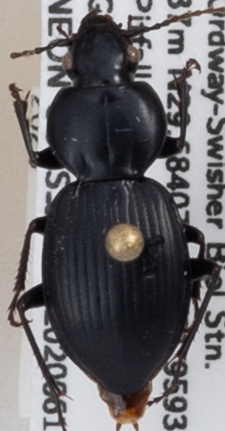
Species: Cyclotrachelus faber
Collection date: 2020-06-18
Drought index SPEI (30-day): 1.69
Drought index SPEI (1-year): -0.39
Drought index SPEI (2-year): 0.8